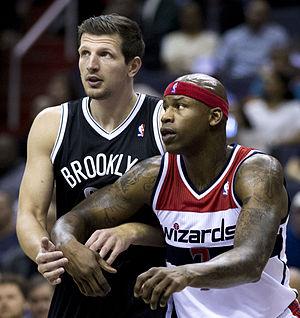
Albert Harrington, né le 17 février 1980 à Orange, est un joueur de basket-ball américain évoluant au poste d'ailier fort en NBA.